History of the Oslo Tramway and Metro

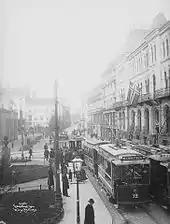
Trams at Athenum in 1904

The system initially had four standard gauge, single tracked lines, which had passing loops to allow trams to pass. Three originated at Stortorvet: the Gamlebyen Line, running east to Gamlebyen (now Old Oslo, but then called just Oslo); the Vestbanen Line, which ran west to Vestbanen station (Oslo West station); and the Ullevål Hageby Line, which ran west to Homansbyen, where the depot was located. In addition, there was a short connecting line between the Ullevål Hageby Line and the Vestbanen Line, but it was closed on 19 October 1875. The two lines that connected to the station only ran services that corresponded with train arrivals and departures; the other two lines had fixed fifteen-minute headway—decreasing to ten minutes from 22 June 1876. During the winter of 1875 and 1876, the company attempted to use sleds instead of wagons. They took delivery of seventeen units, but these were not as suitable as the wagons and the company instead chose to salt the rail tracks.